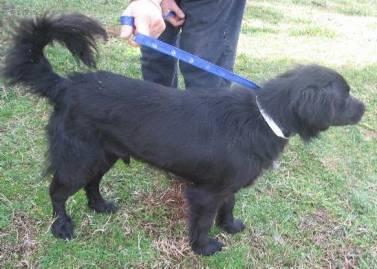
dog